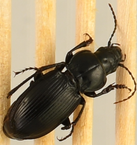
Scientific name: Cyclotrachelus torvus
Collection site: Northern Great Plains Research Laboratory NEON (NOGP), plot NOGP_012